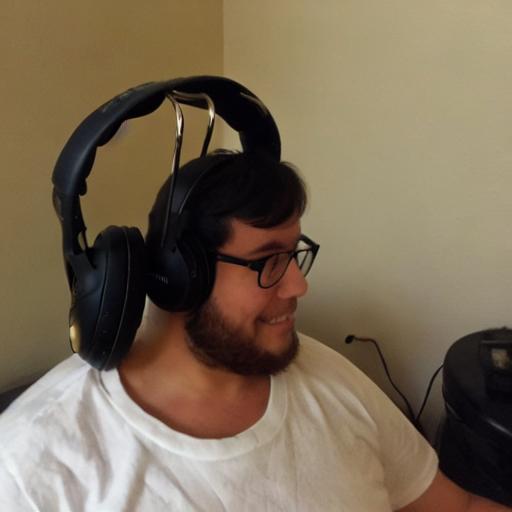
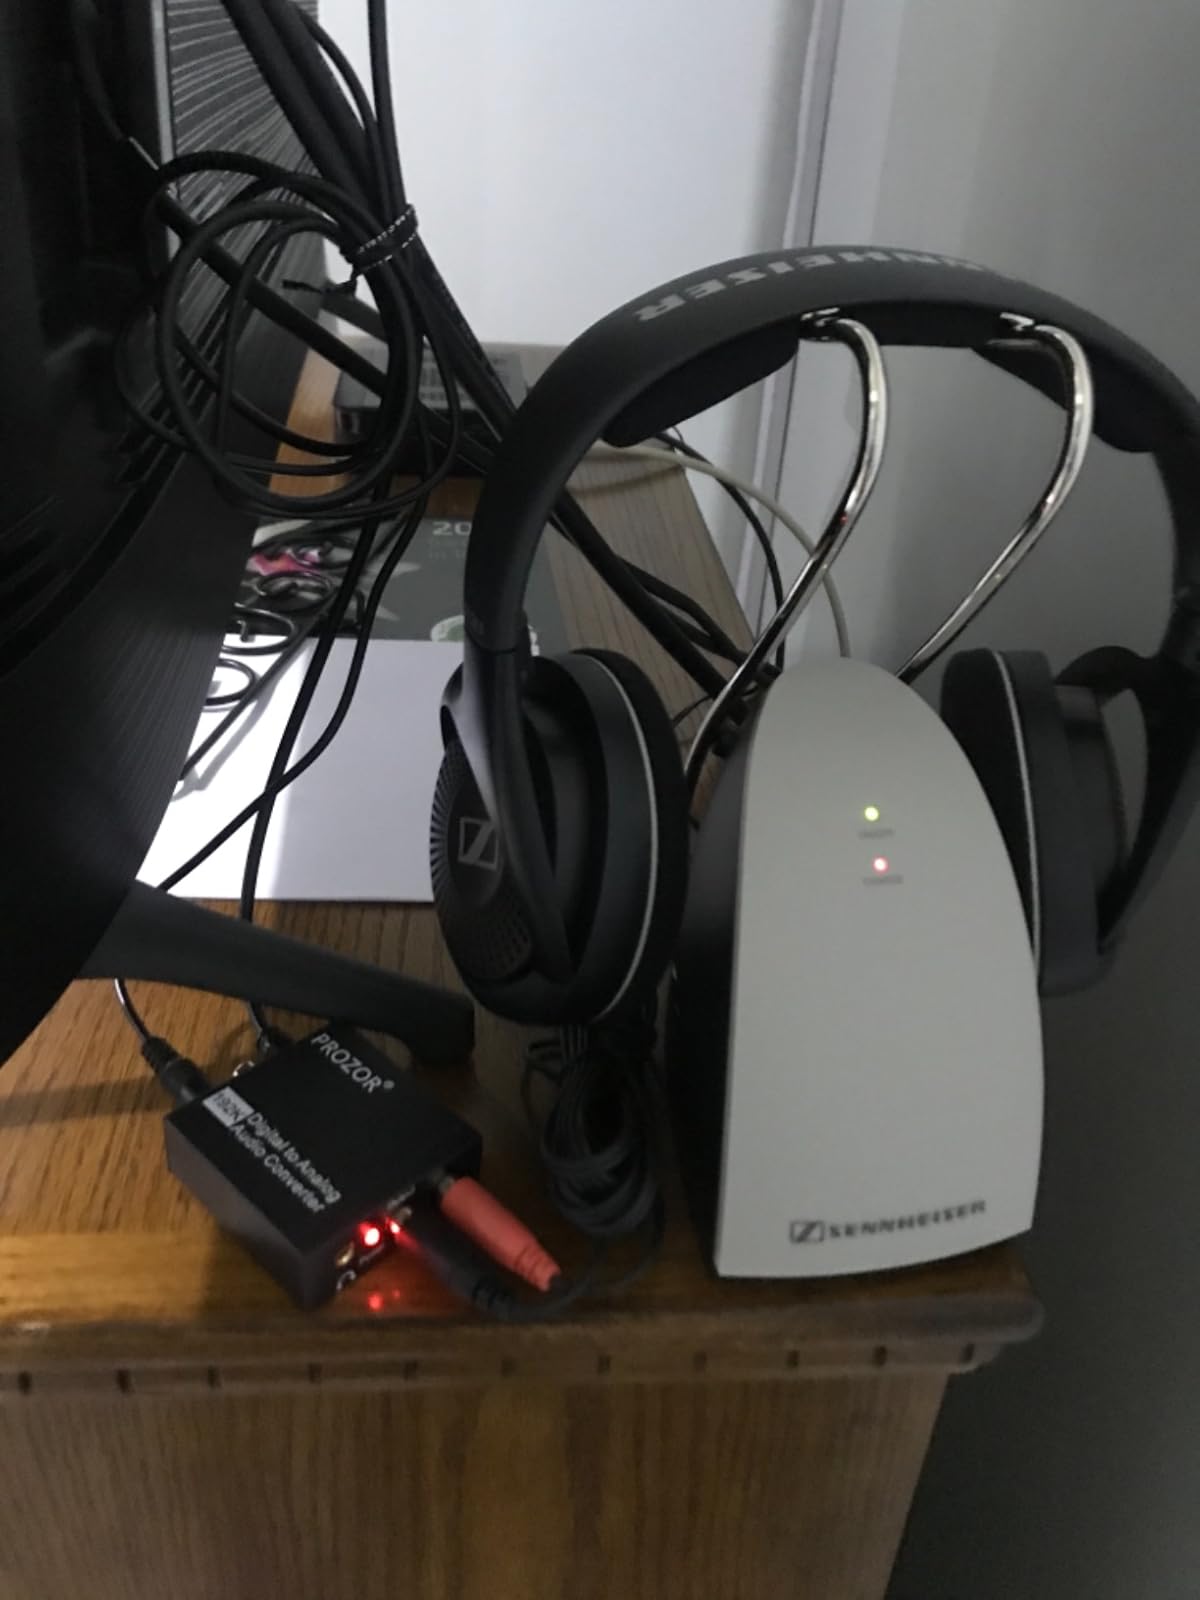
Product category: headphones
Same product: no